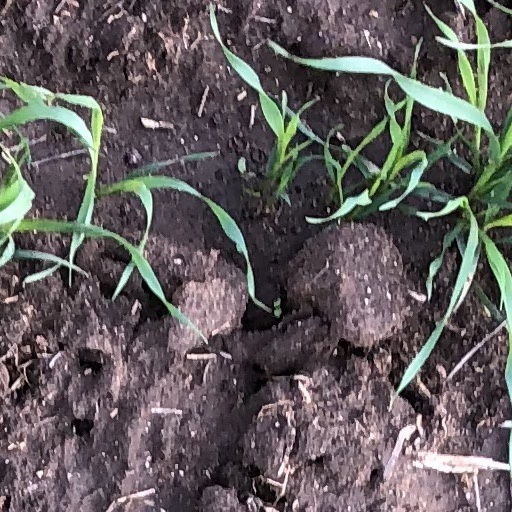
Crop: wheat